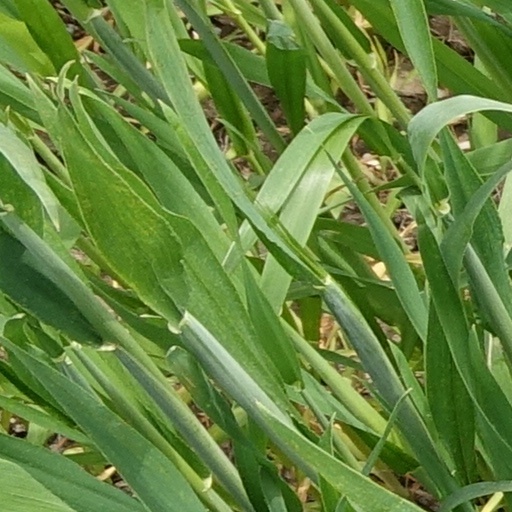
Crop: wheat